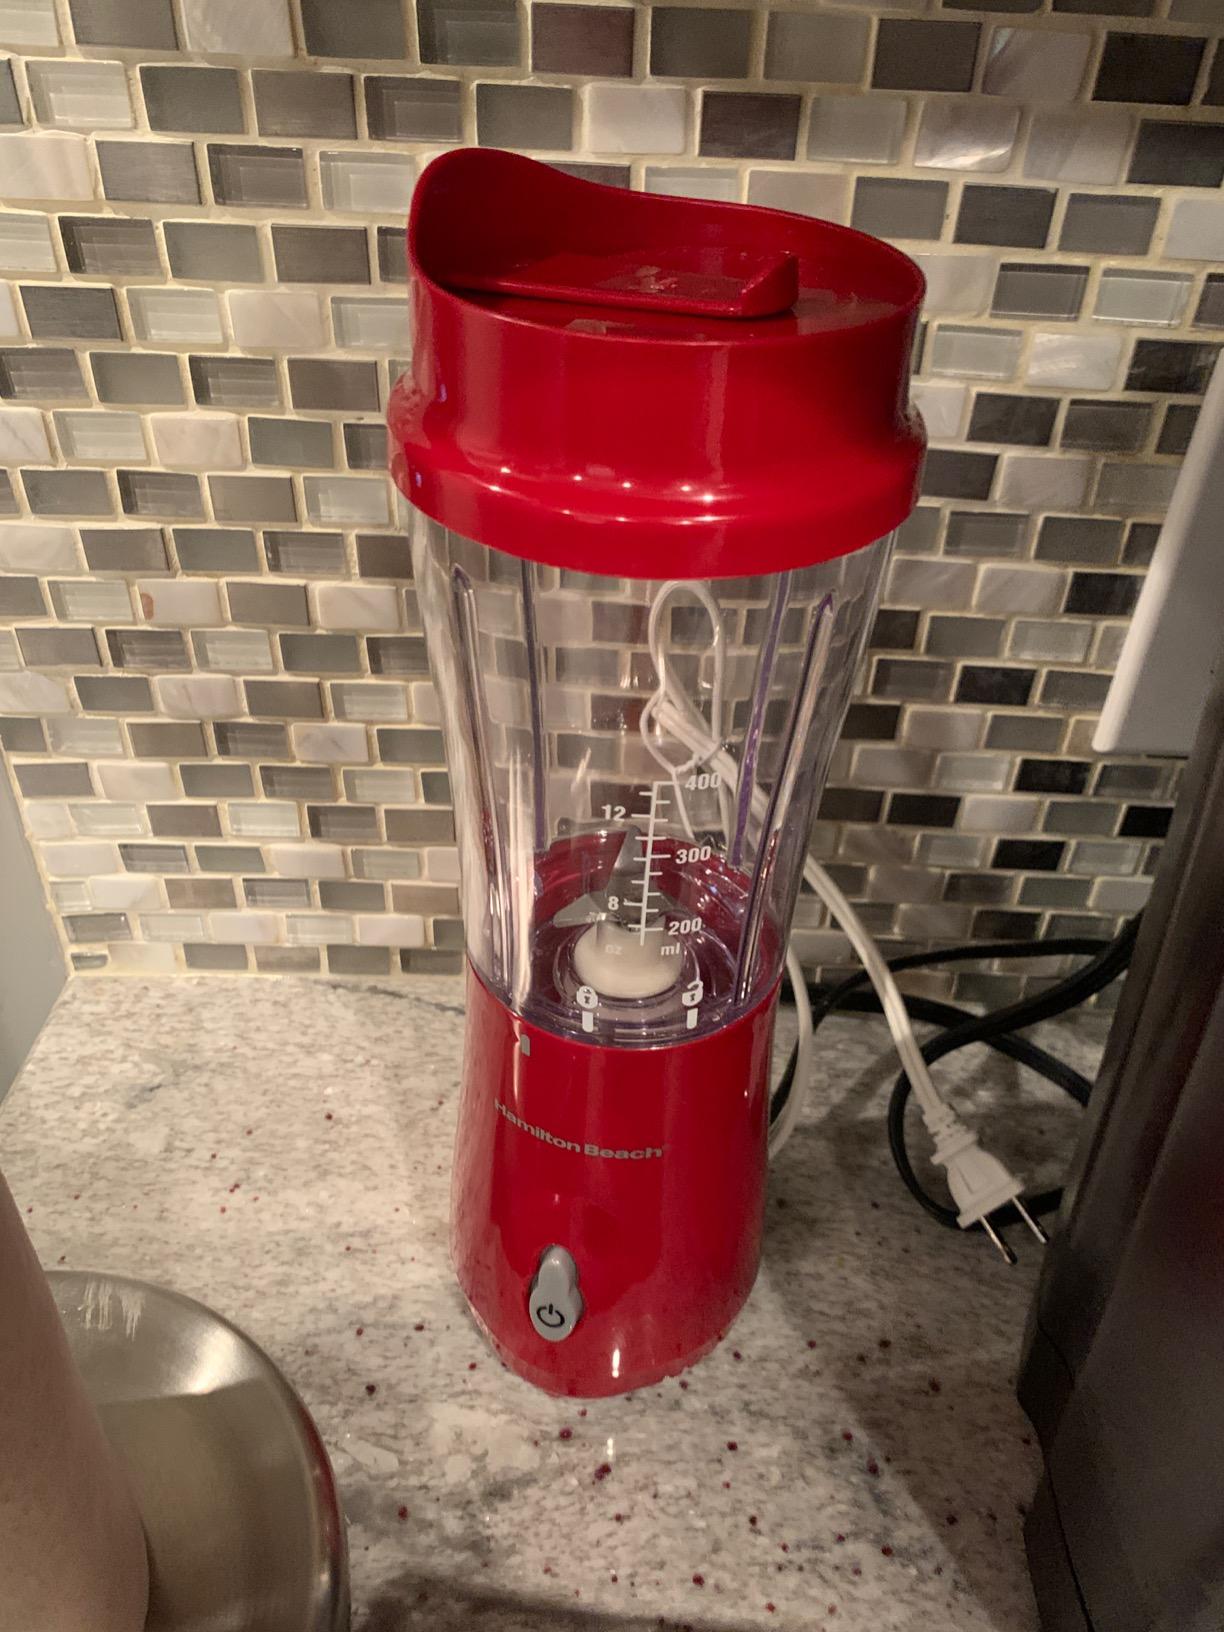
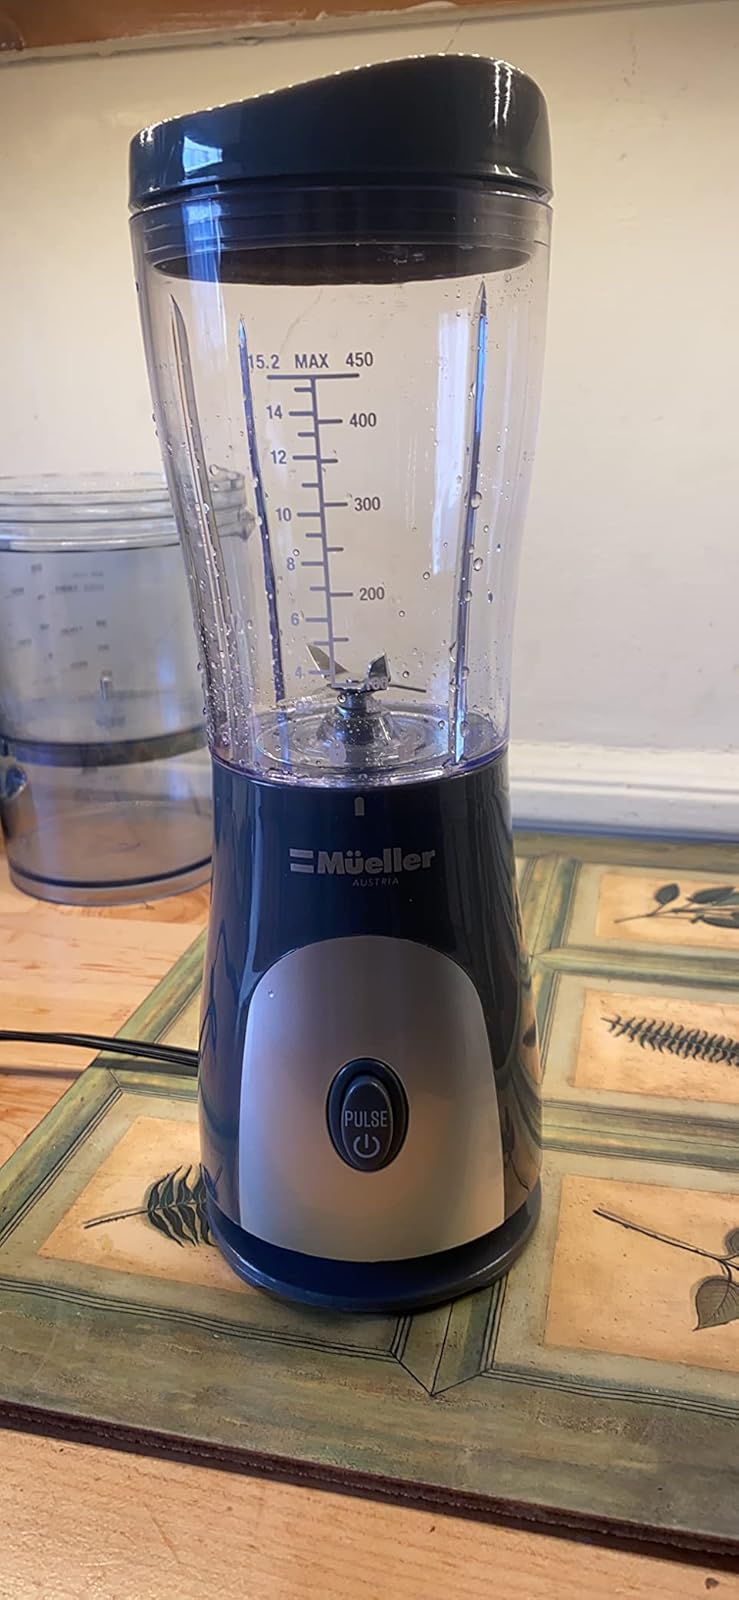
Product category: items_blender
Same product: no